Postage stamps and postal history of Tunisia

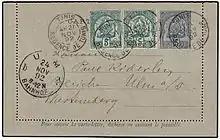
An 1892 lettercard with Tunisian stamps and postmarked Tunis

The first stamps were issued for the French protectorate of Tunisia on 1 July 1888, marked "Régence de Tunis" (Regency of Tunis).